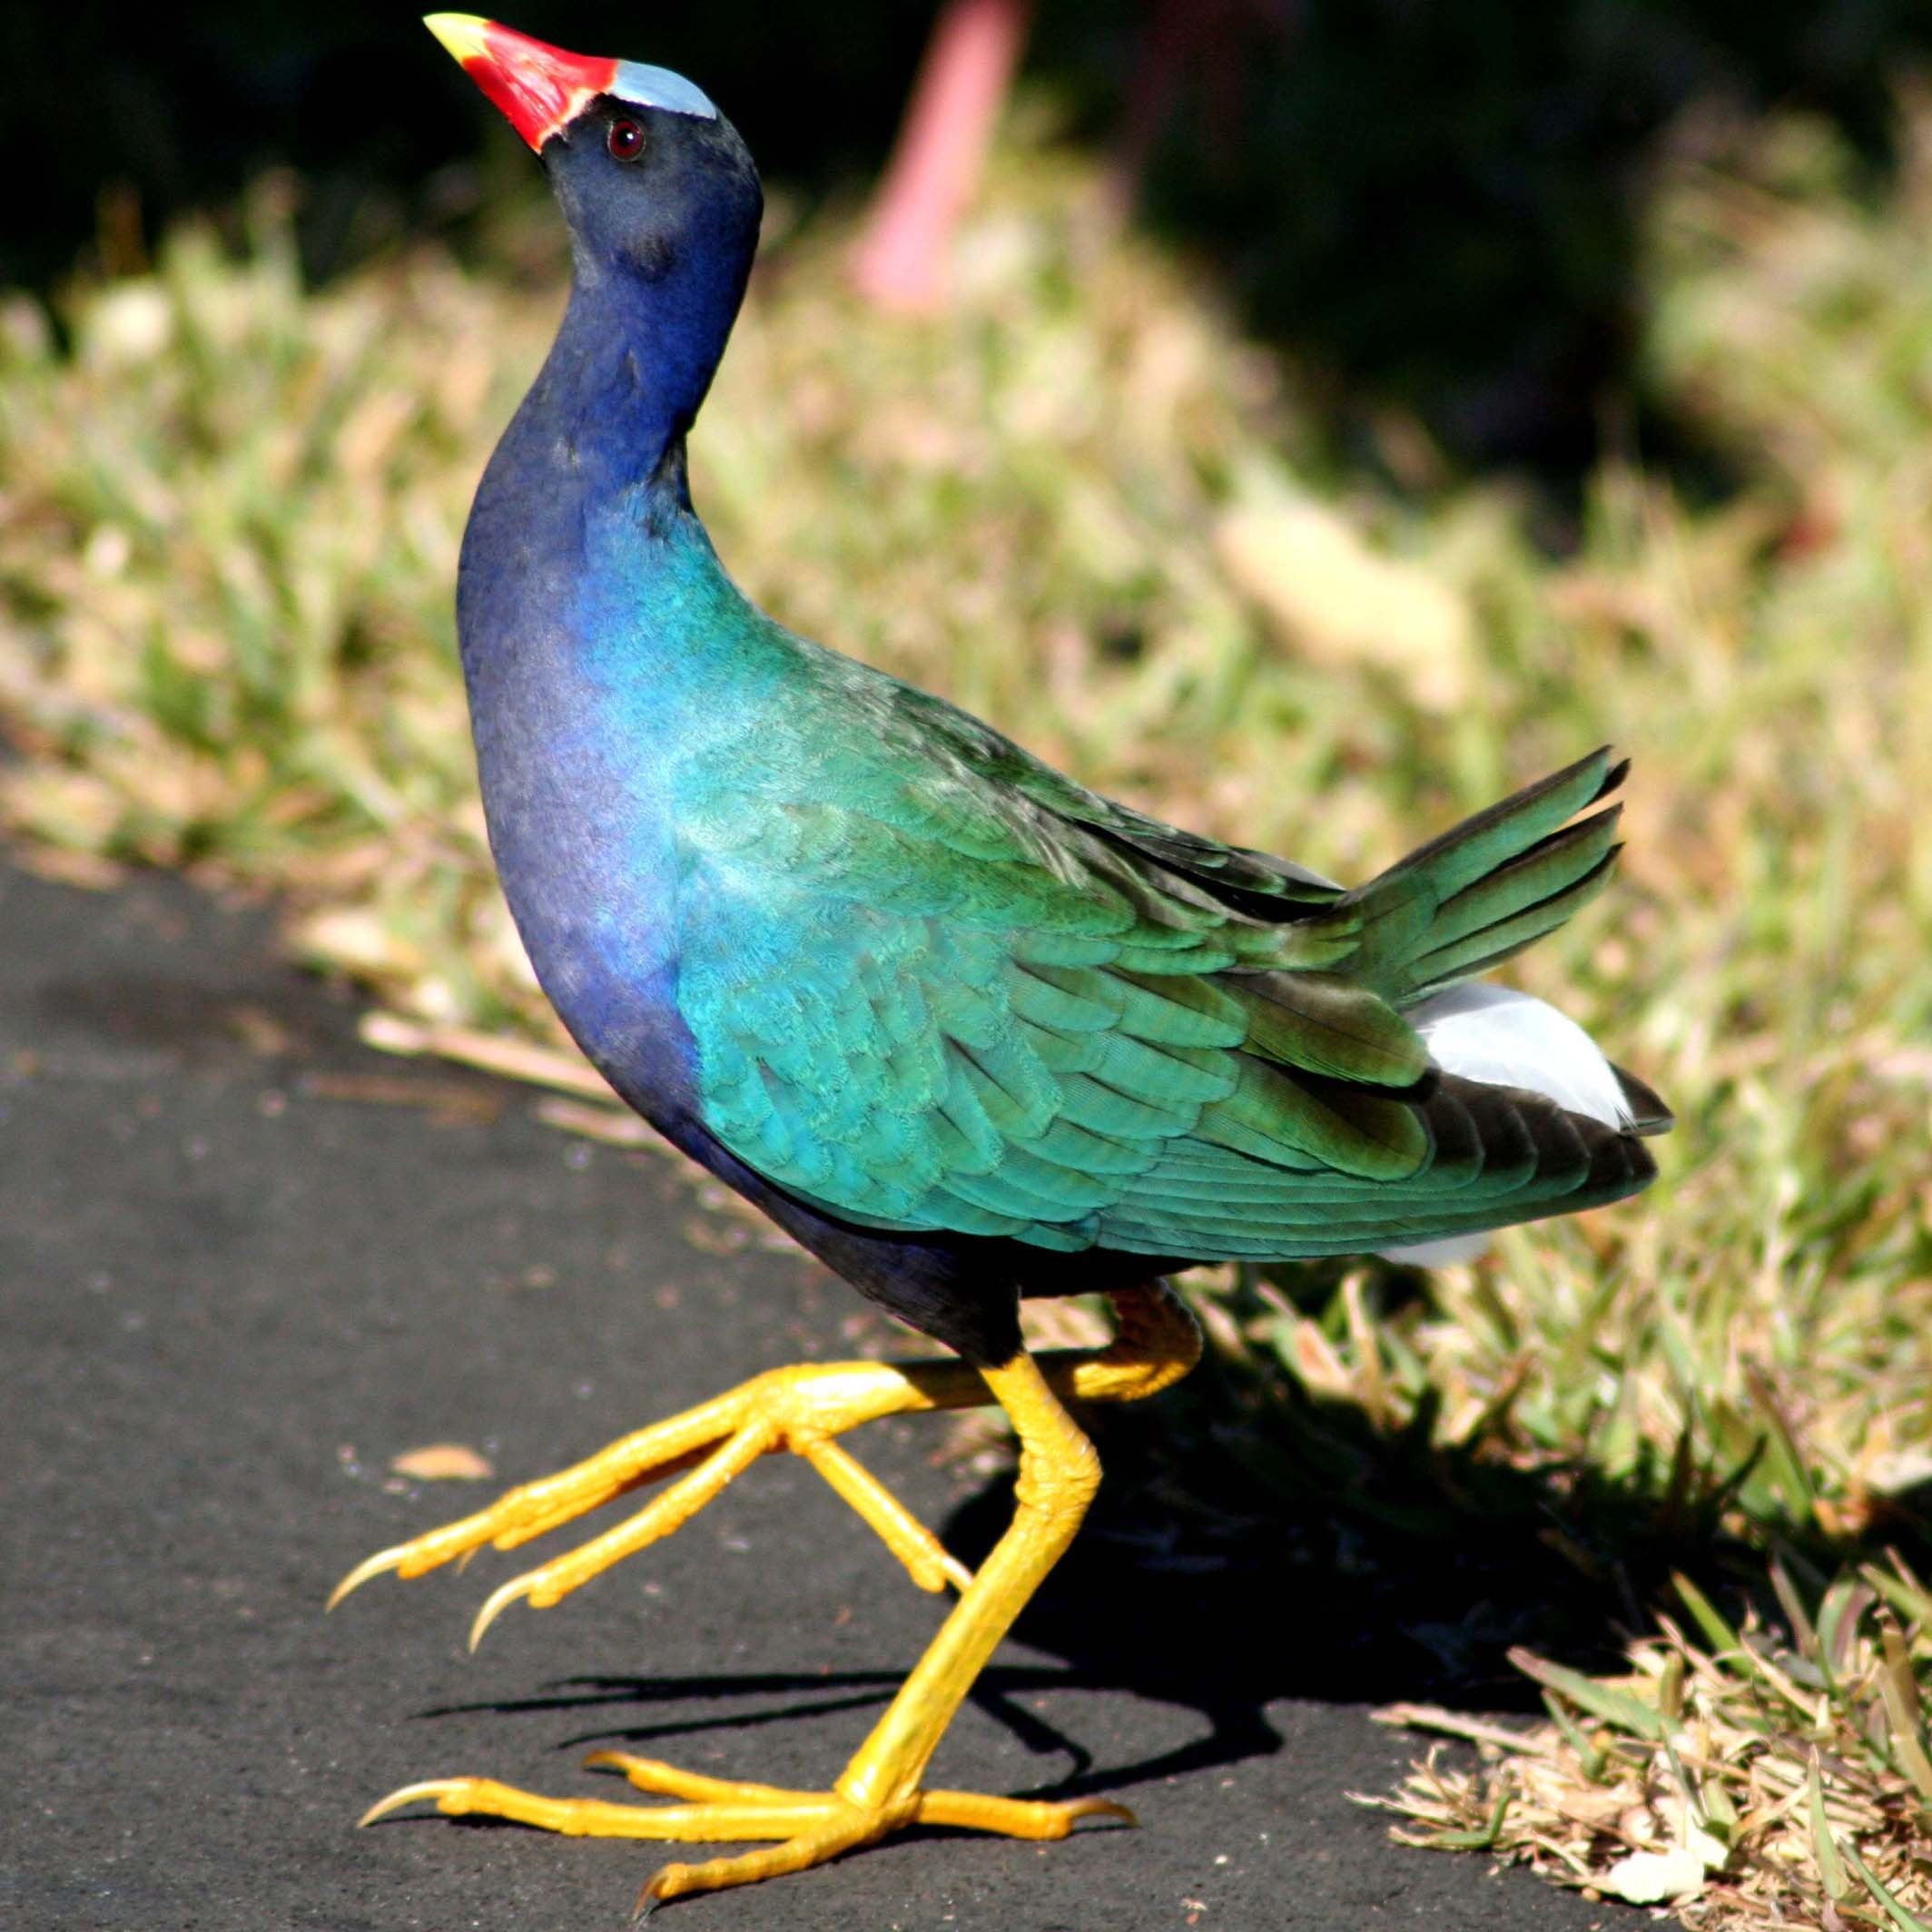
bird, wildlife, green, beak, blue, feather, fauna, vertebrate, dancing, peafowl, gallinule, perching bird, purple gallinule